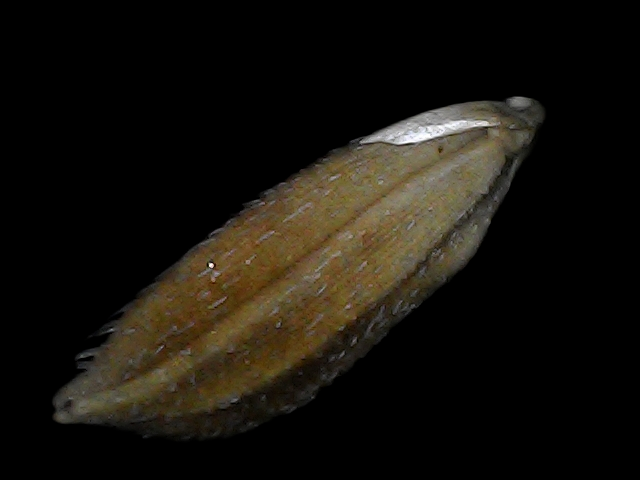
Rice variety: Bd91